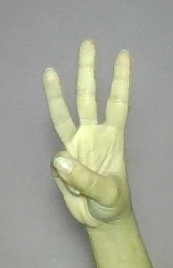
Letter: thaa